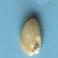
Maize quality: Good